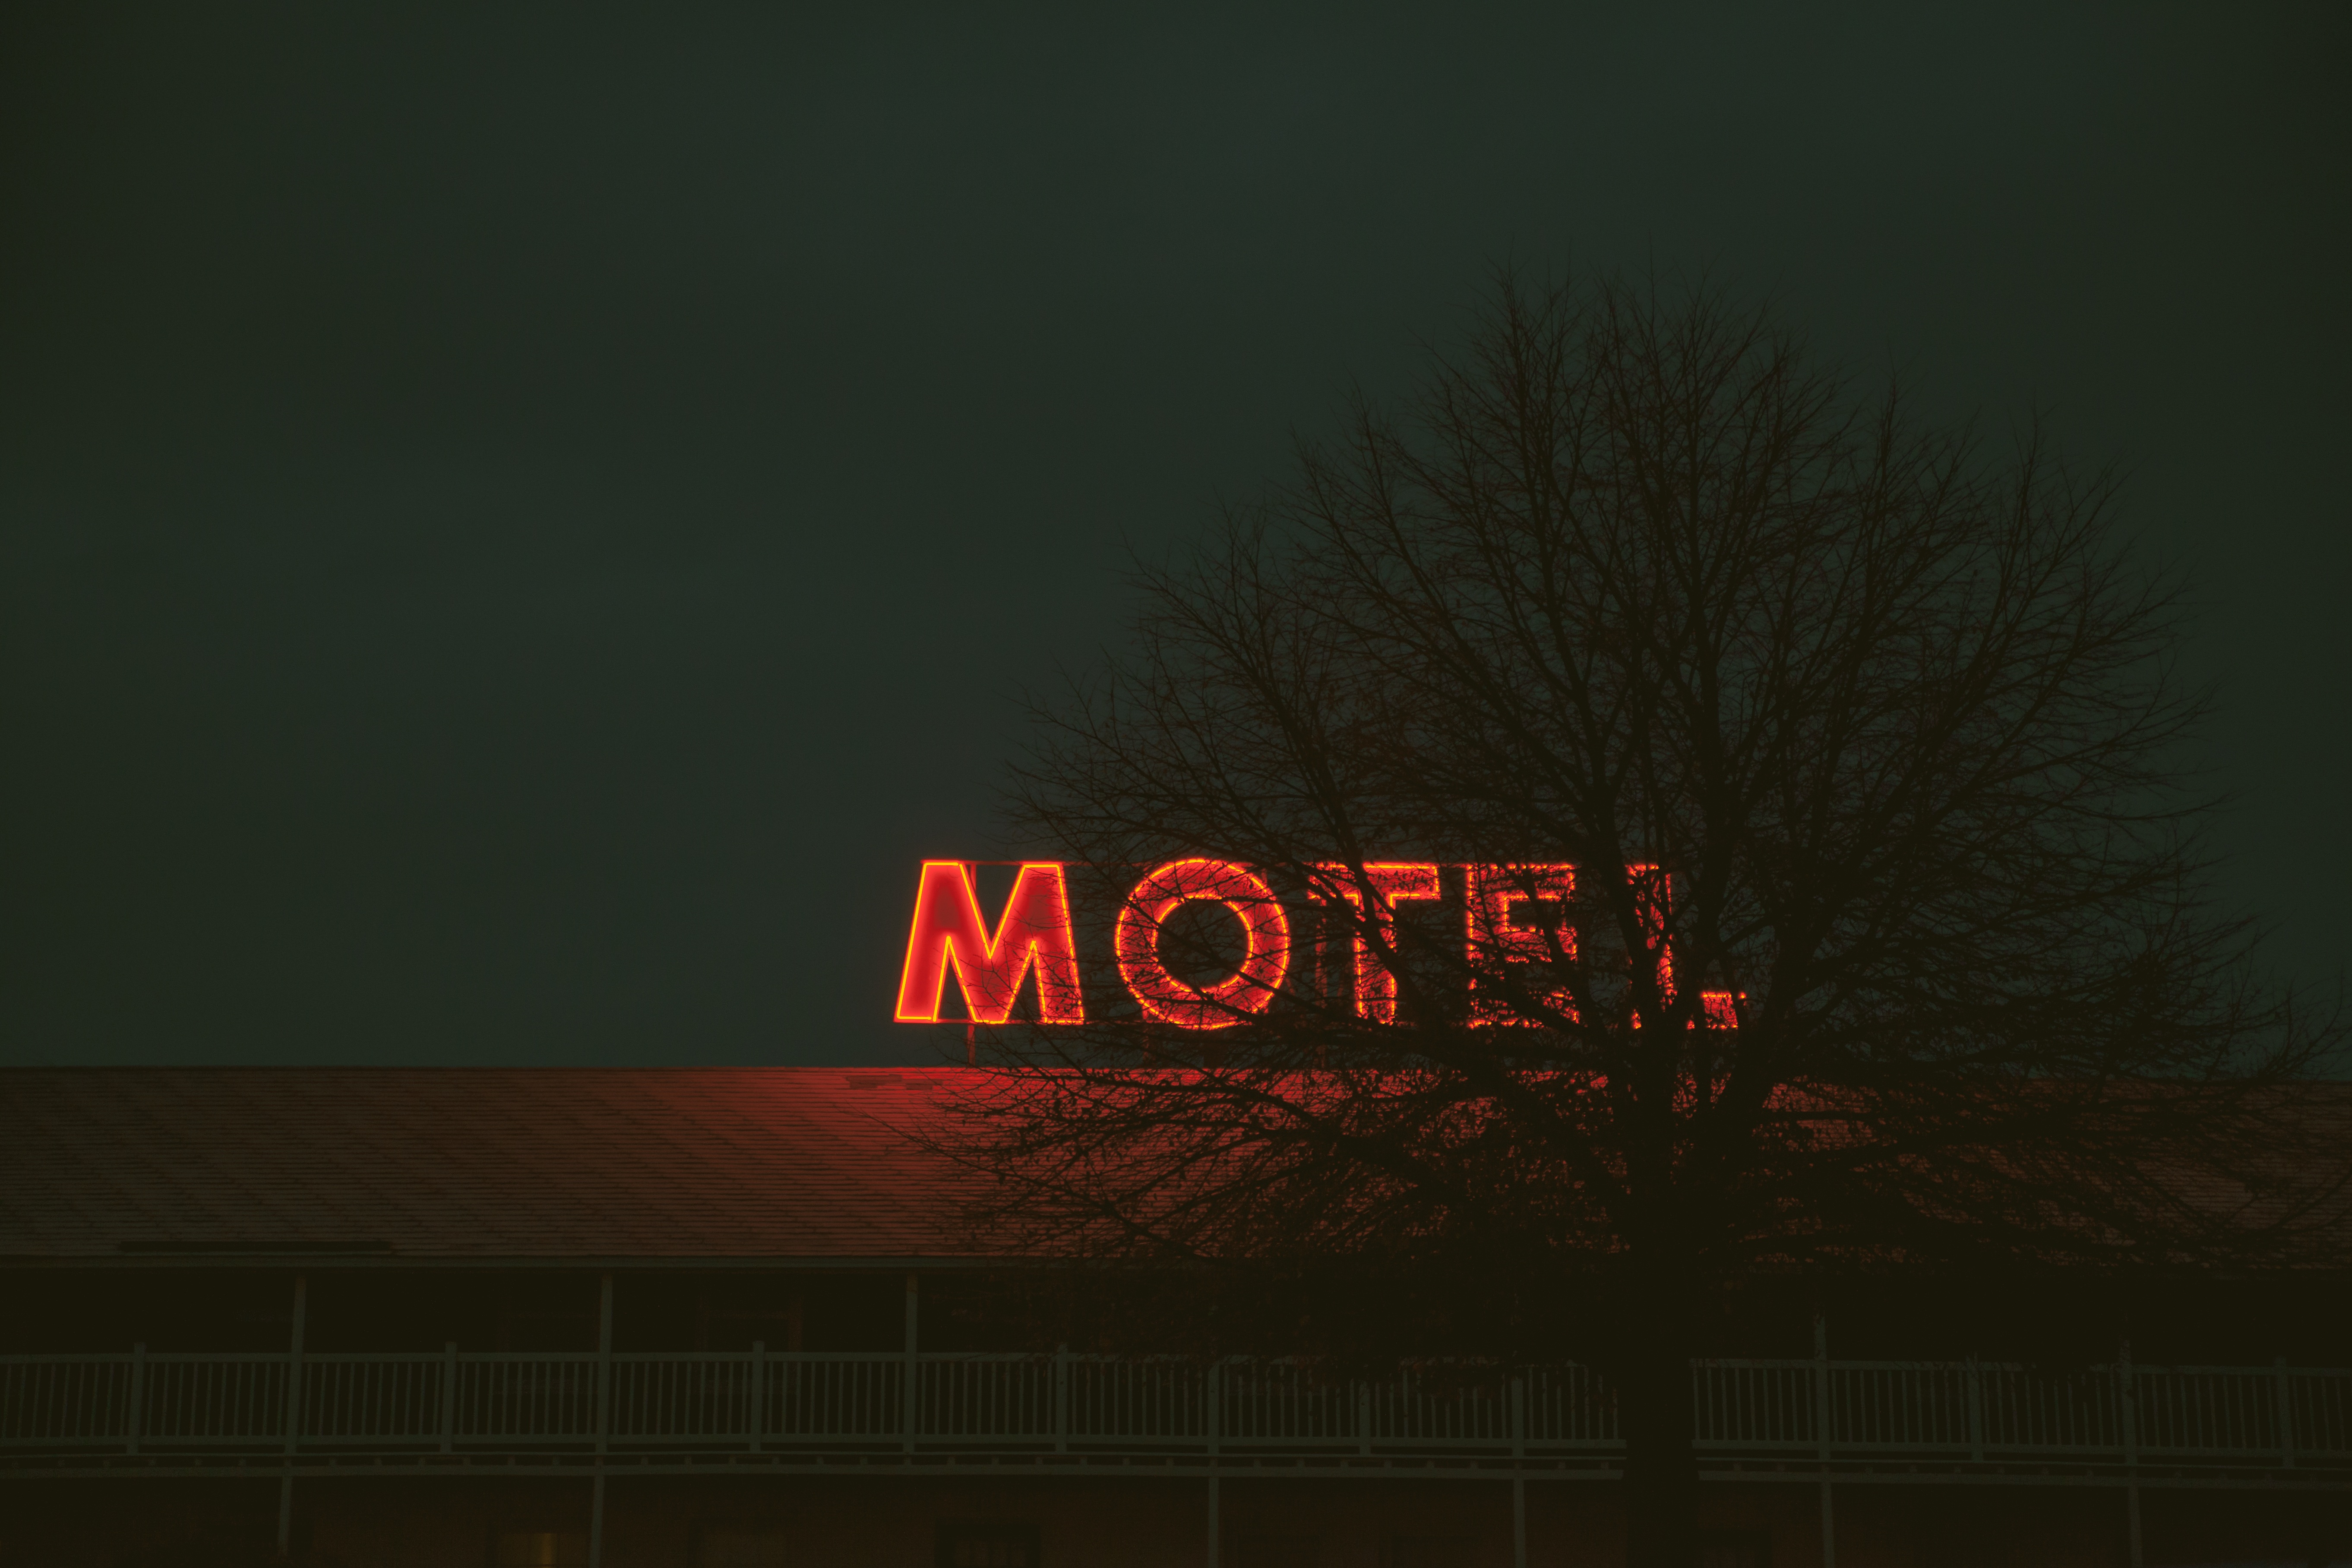
text, red, font, sky, signage, night, tree, logo, room, graphics, darkness, electronic signage, neon